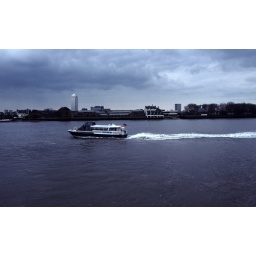
London - Greenwich: river bus on the Thames. We walked through the tunnel under the river from observatory to observatory